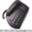
Label: telephone